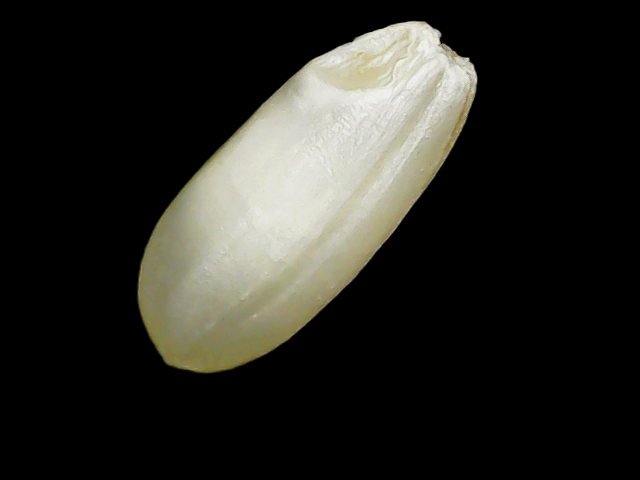
Rice variety: Binadhan10